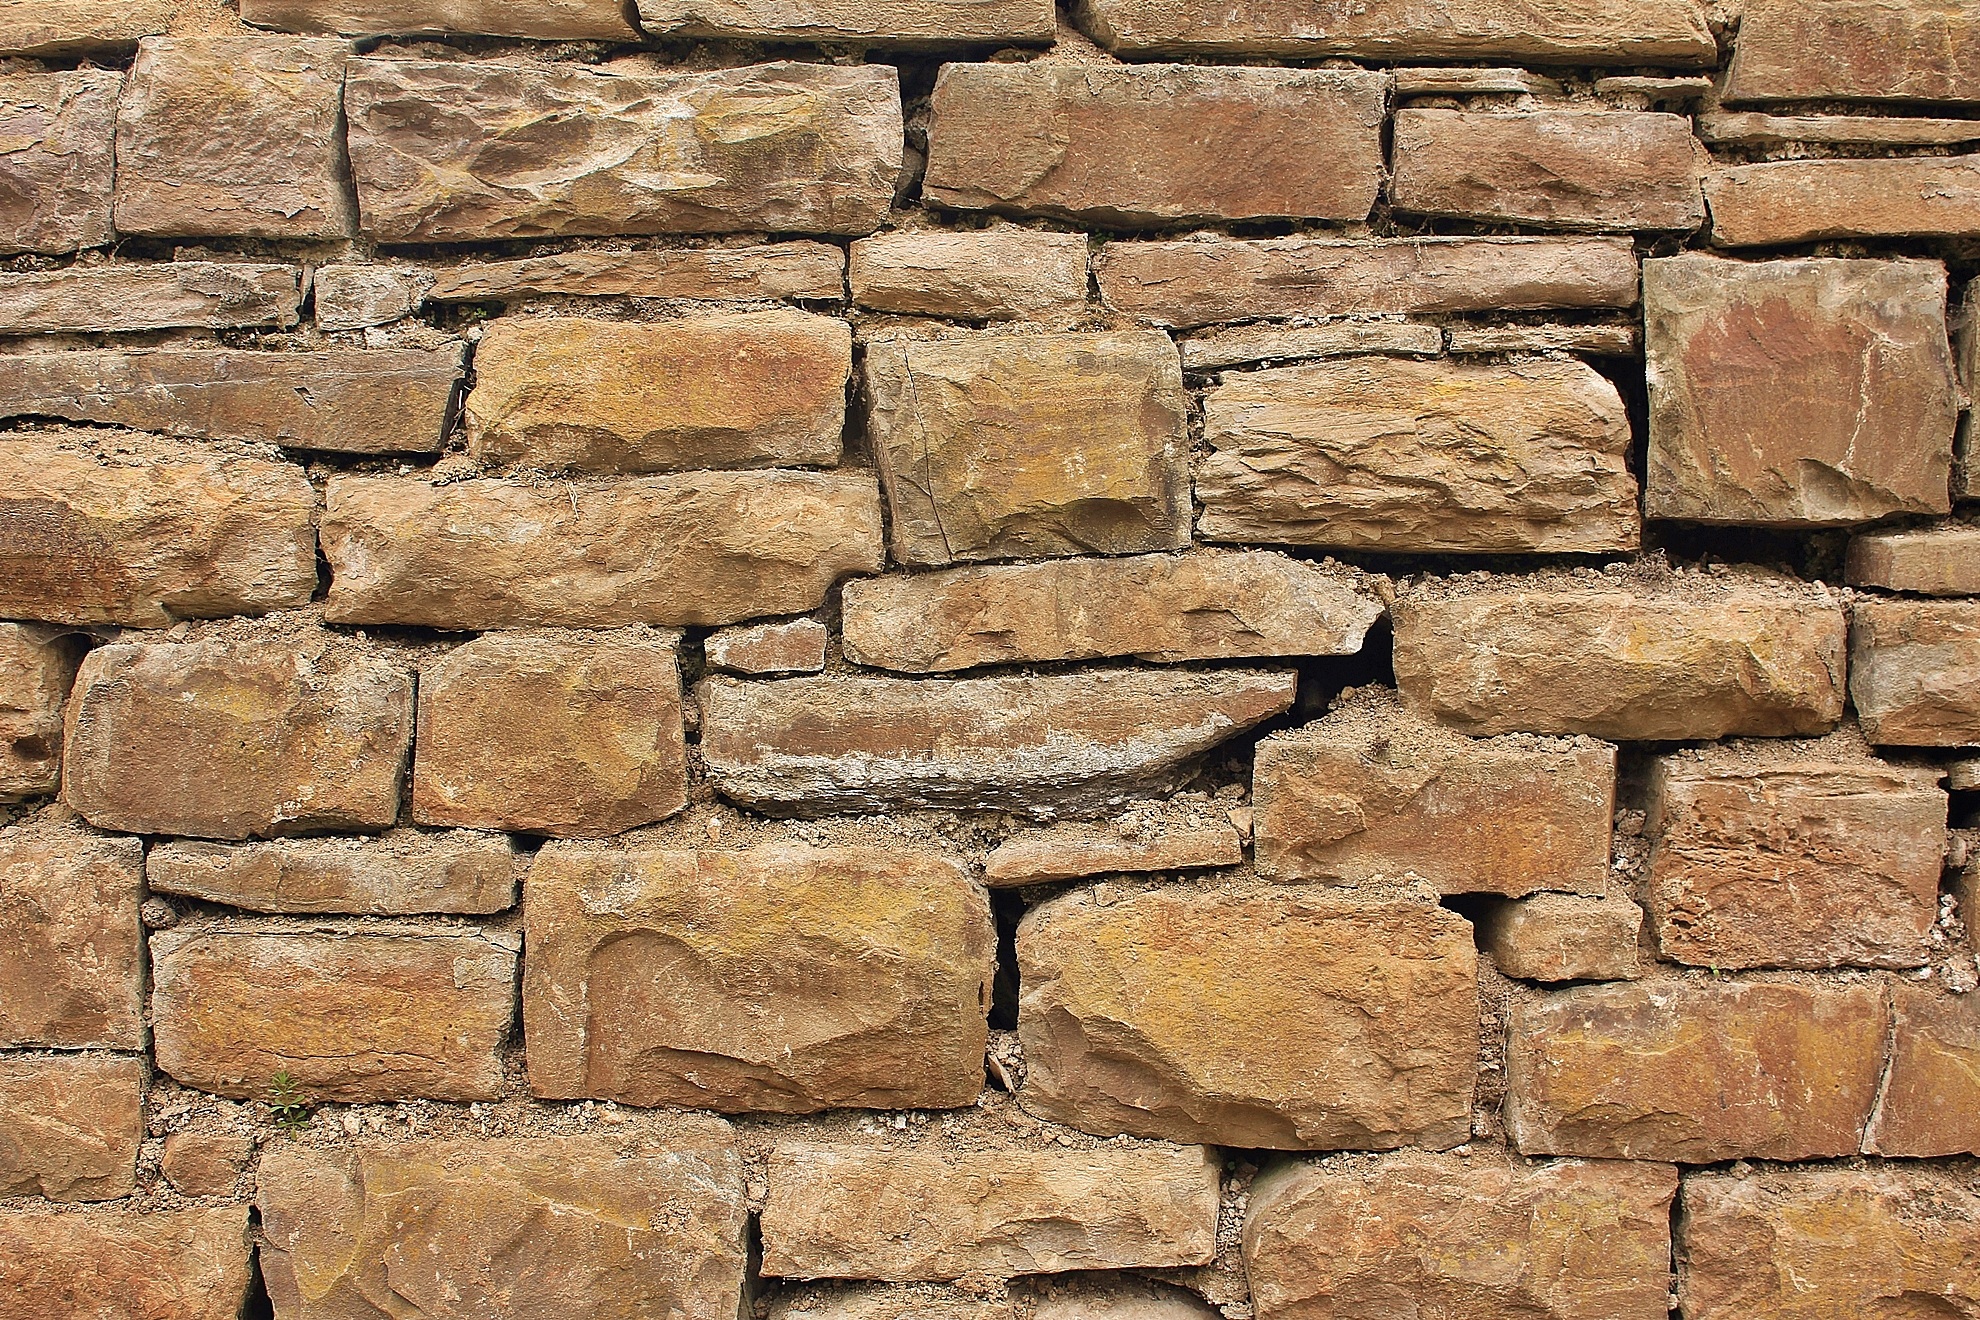
rock, floor, old, wall, stone, stone wall, brick, material, background, brickwork, flooring, quarry stone, old brick wall